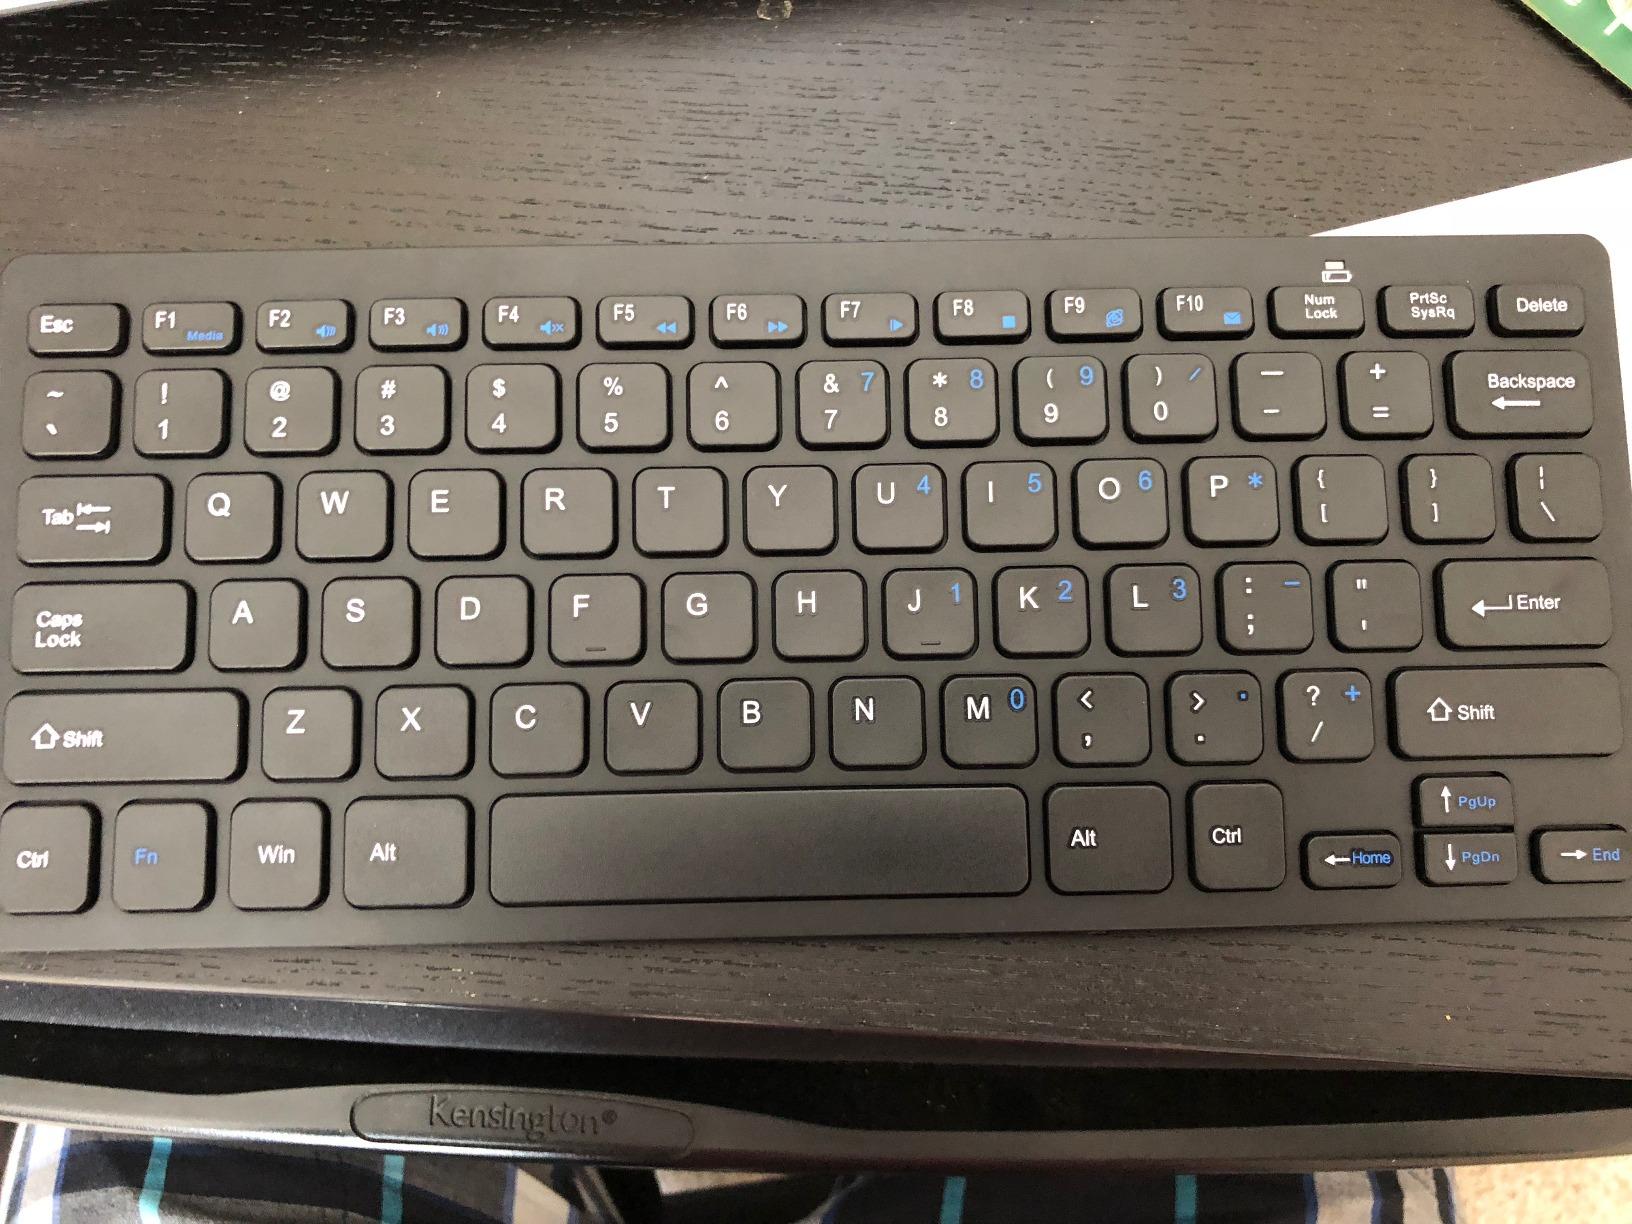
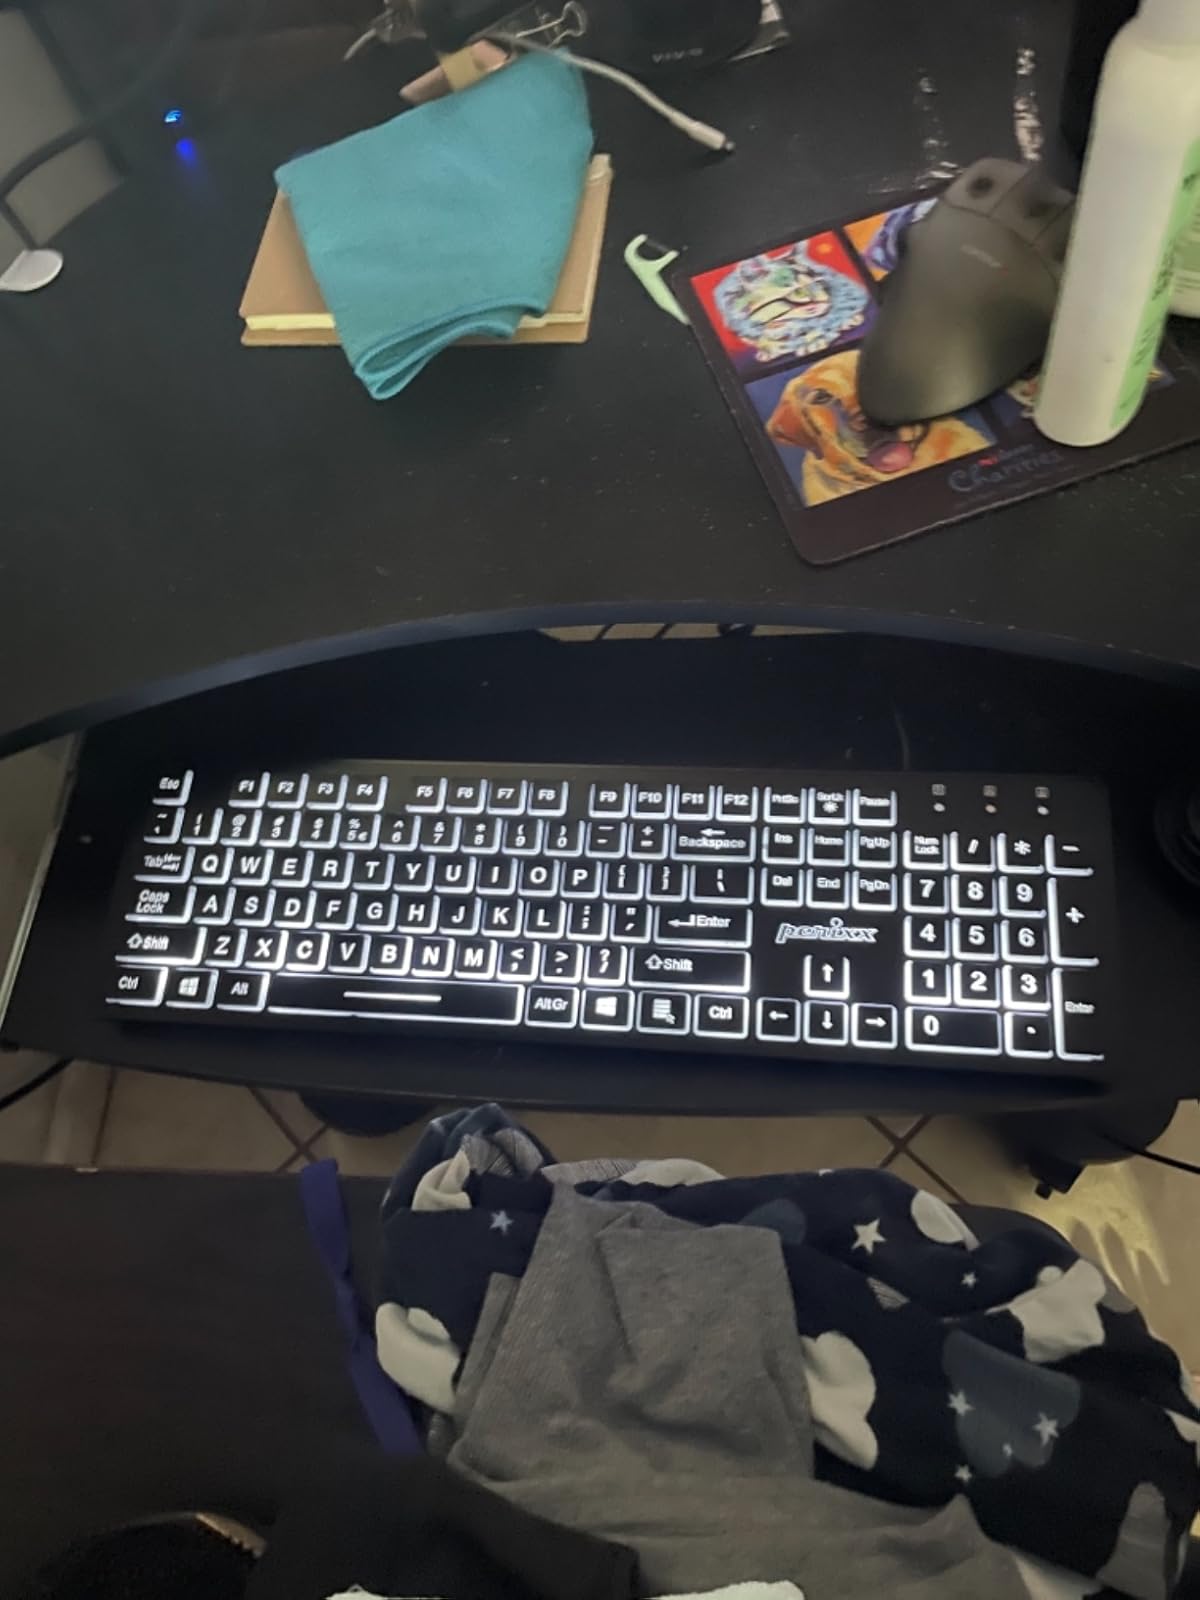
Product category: keyboard
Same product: no